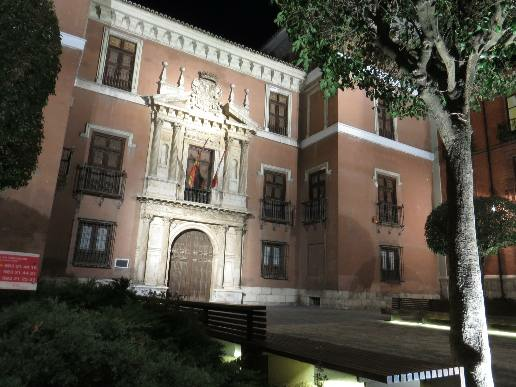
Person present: No